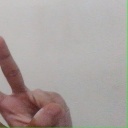
अक्षर: ऐ